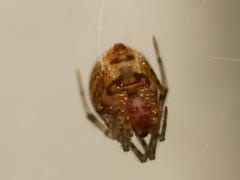
Species: Parasteatoda_tepidariorum